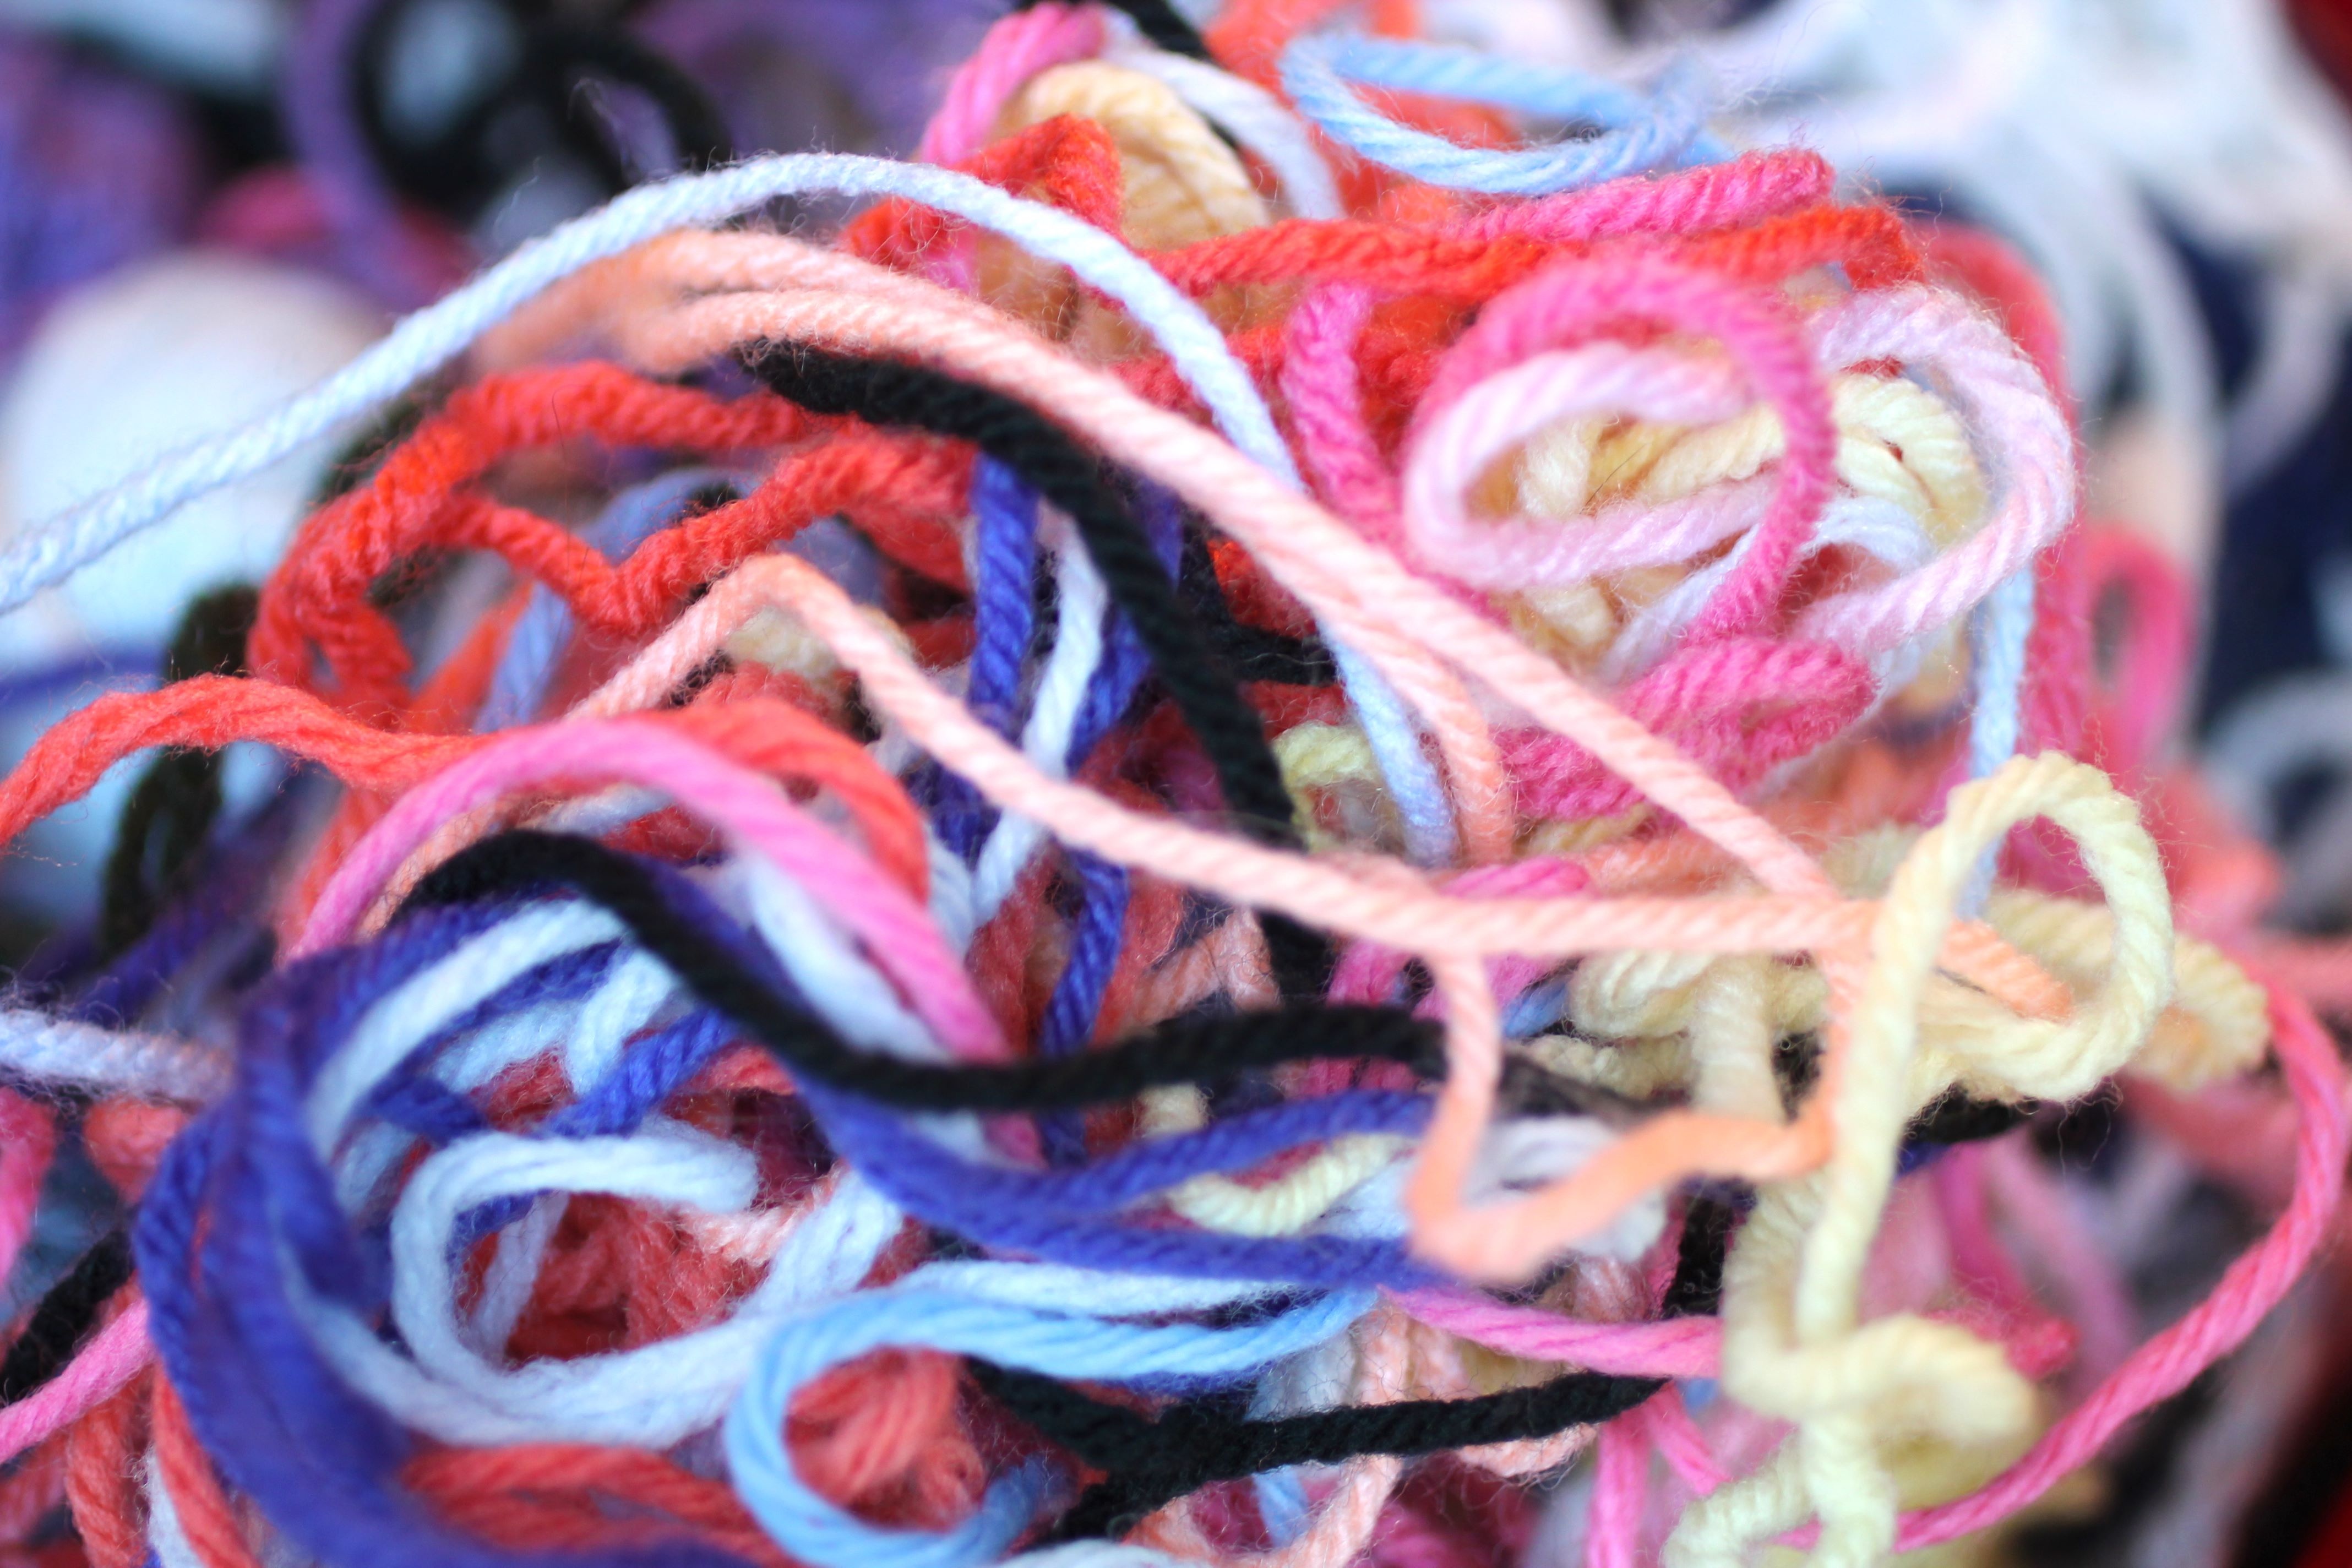
flower, petal, color, pink, yarn, material, thread, textile, art, colors, tangle